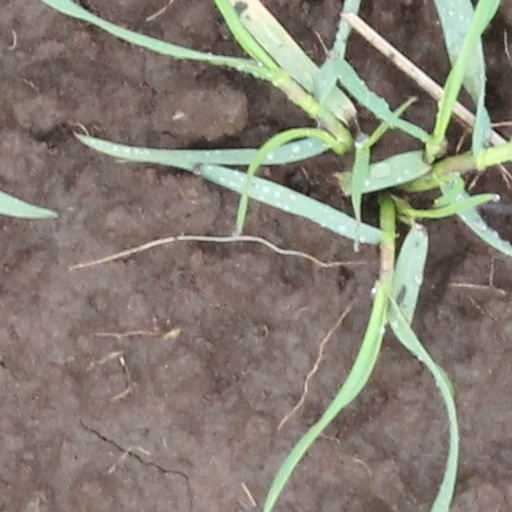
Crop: wheat